History of silk

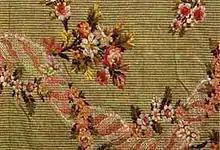
French silk brocade - Lyon 1760–1770

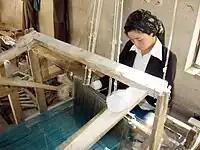
A woman weaving with silk threads in Hotan, China.

Silk was made using various breeds of lepidopterans, both wild and domestic. While wild silks were produced in many countries, the Chinese are considered to have been the first to produce silk fabric on a large scale, having the most efficient species of silk moth for silk production, the "Bombyx mandarina", and its domesticated descendant, "Bombyx mori". Chinese sources claim the existence in 1090 of a machine to unwind silkworm cocoons; the cocoons were placed in a large basin of hot water, the silk would leave the cauldron by tiny guiding rings, and would be wound onto a large spool, using a backward and forward motion. However, little information exists about the spinning techniques previously used in China. The spinning wheel, in all likelihood moved by hand, was known to exist by the beginning of the Christian era. The first accepted image of a spinning wheel appears in 1210, with an image of a silk spinning machine powered by a water wheel that dates to 1313.